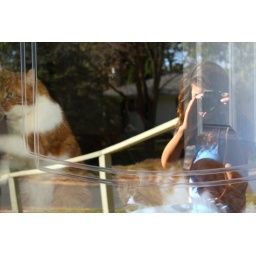
kitty cats in the door